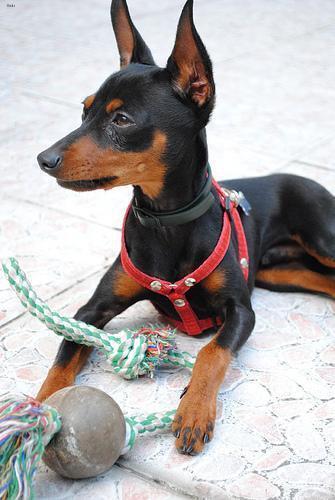
miniature pinscher